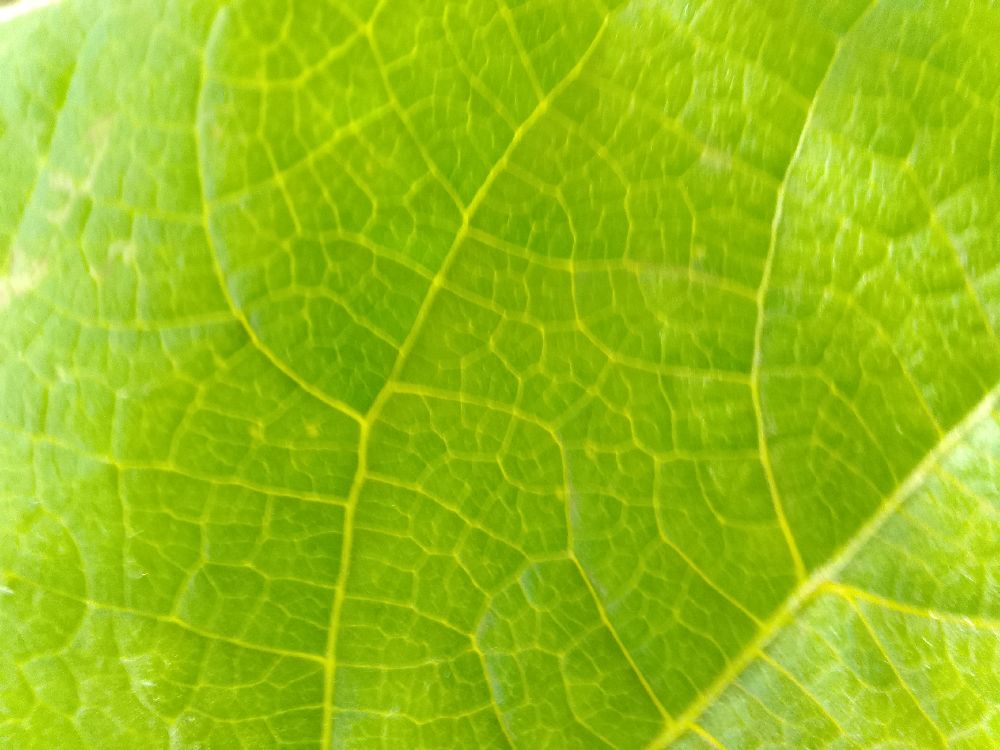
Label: healthy